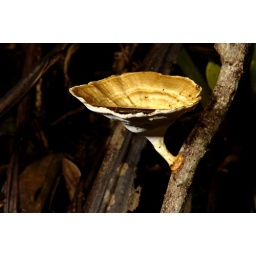
I found this fungi in some bushes. You can see the meniscus of water sitting in the cap.